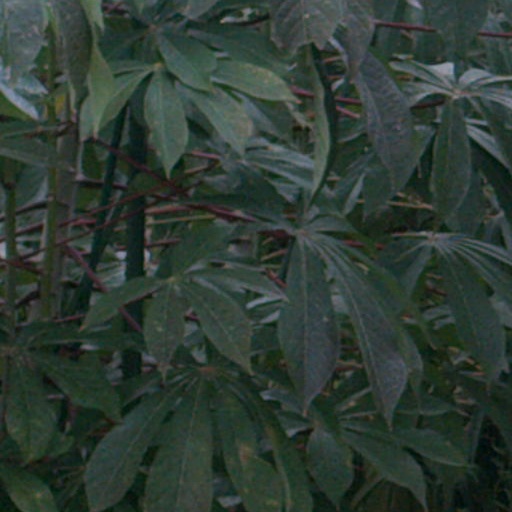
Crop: cassava